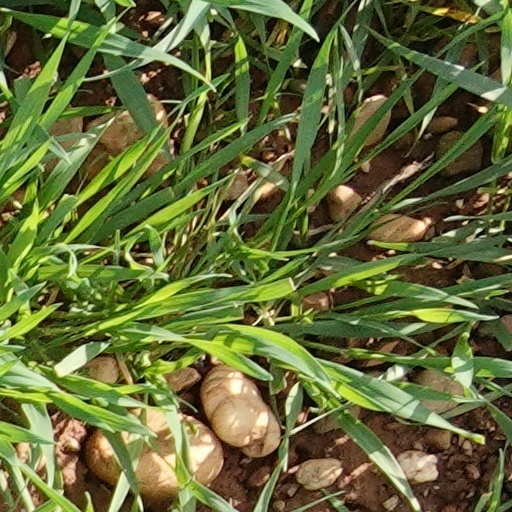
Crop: wheat